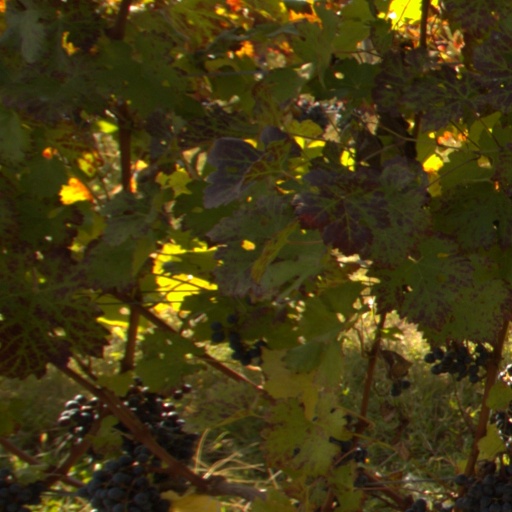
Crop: grape